Dark Sun (novella)

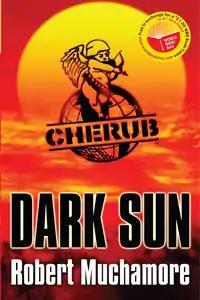
First edition cover

Dark Sun is a World Book Day novella in the popular CHERUB series by Robert Muchamore. It fits into the series between "The Sleepwalker" and "The General".